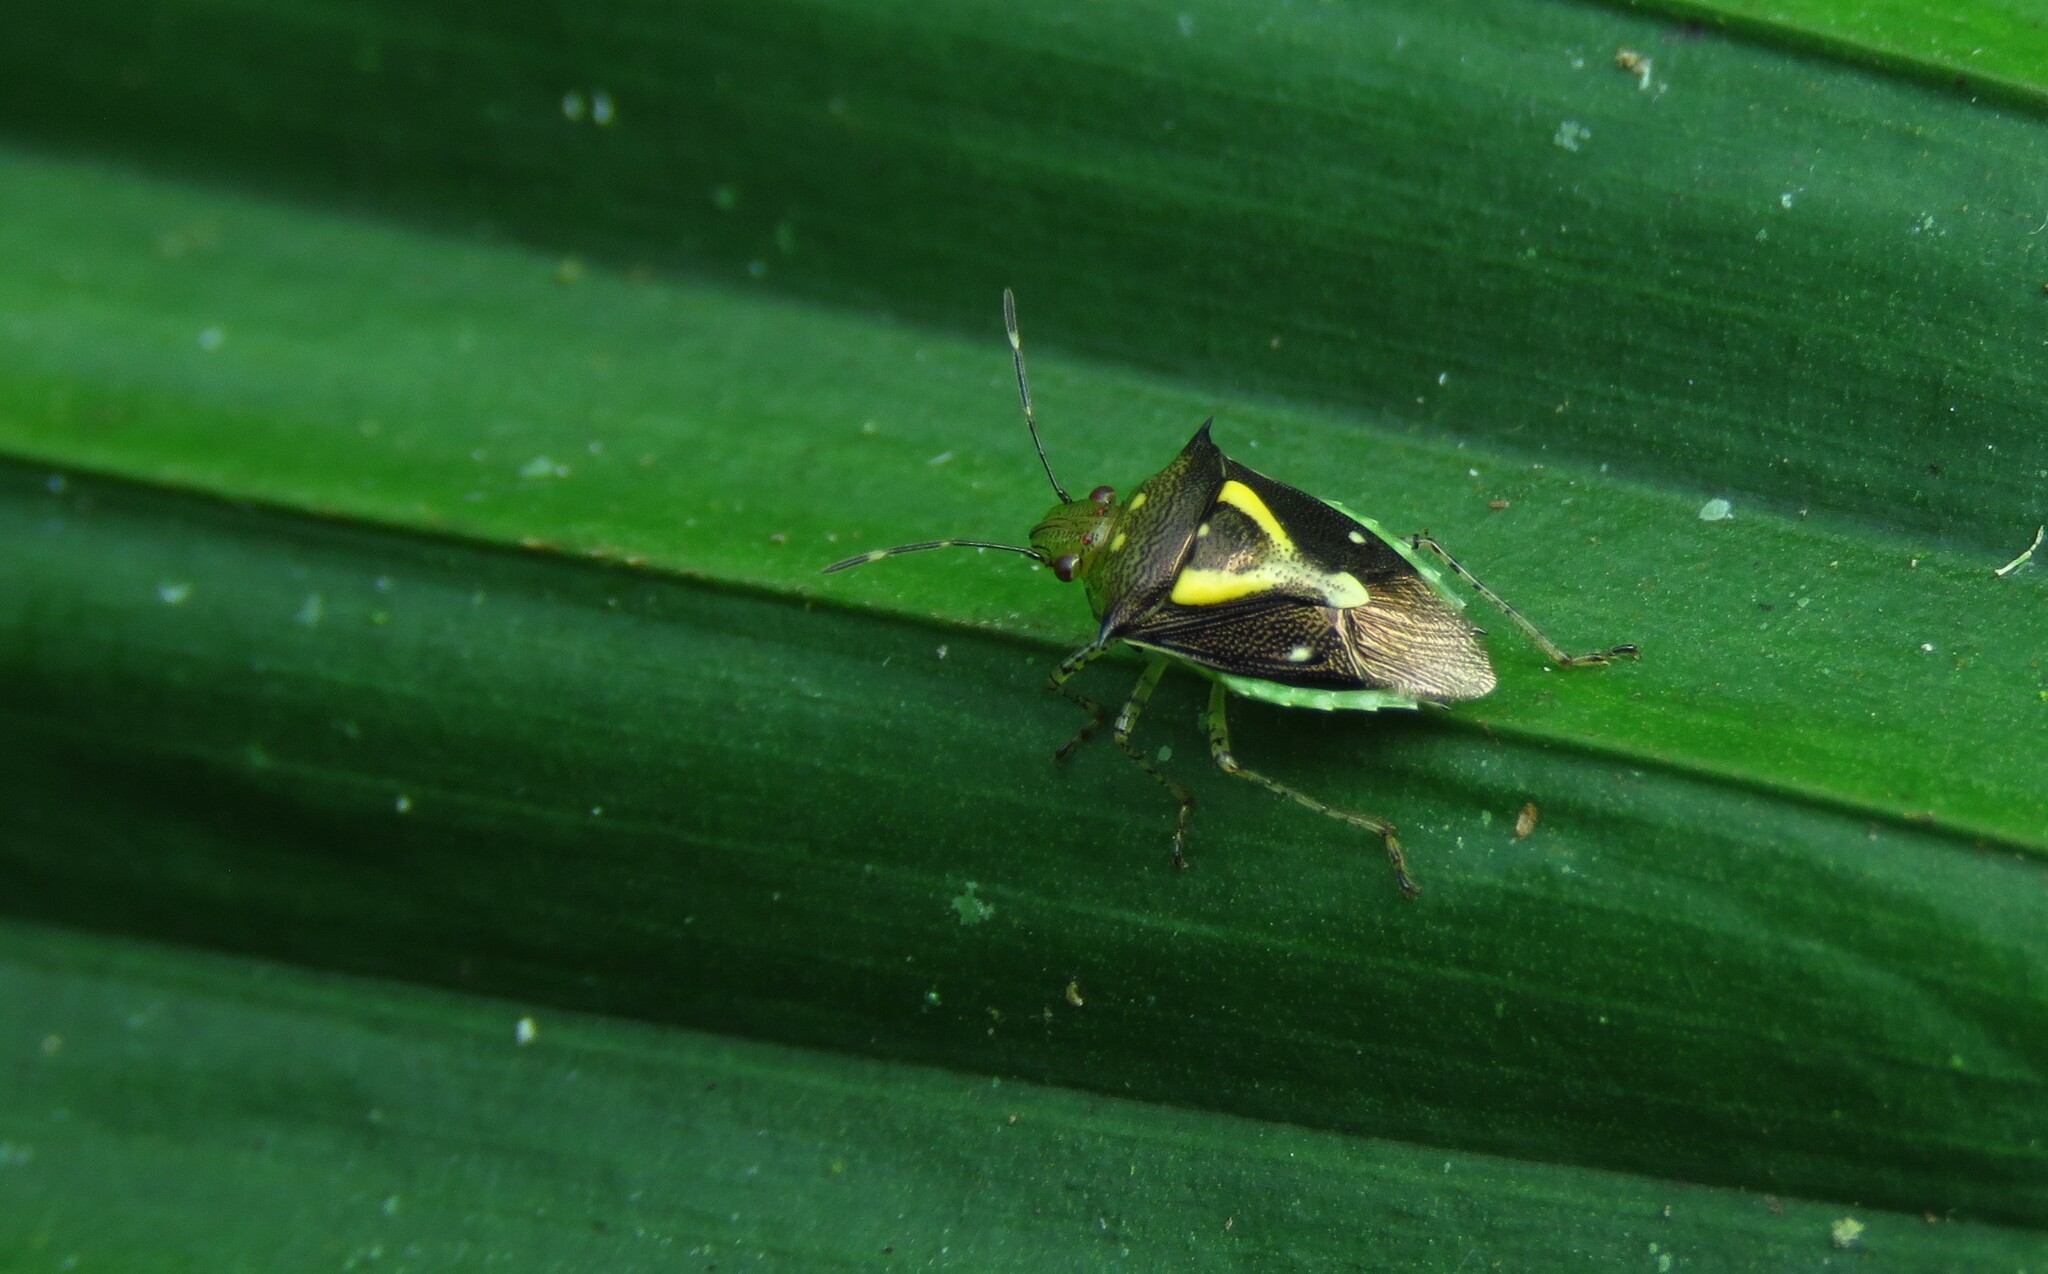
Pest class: stink_bug